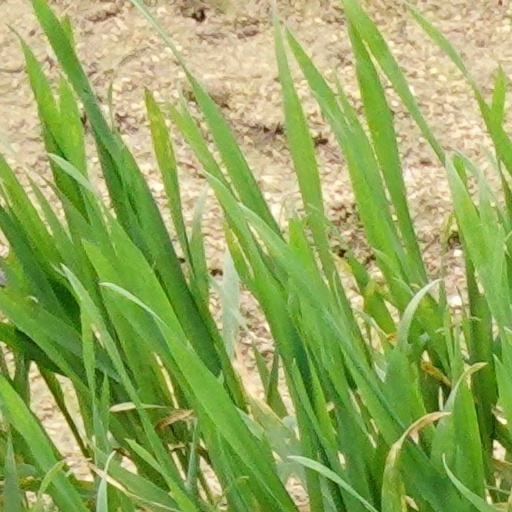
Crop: wheat